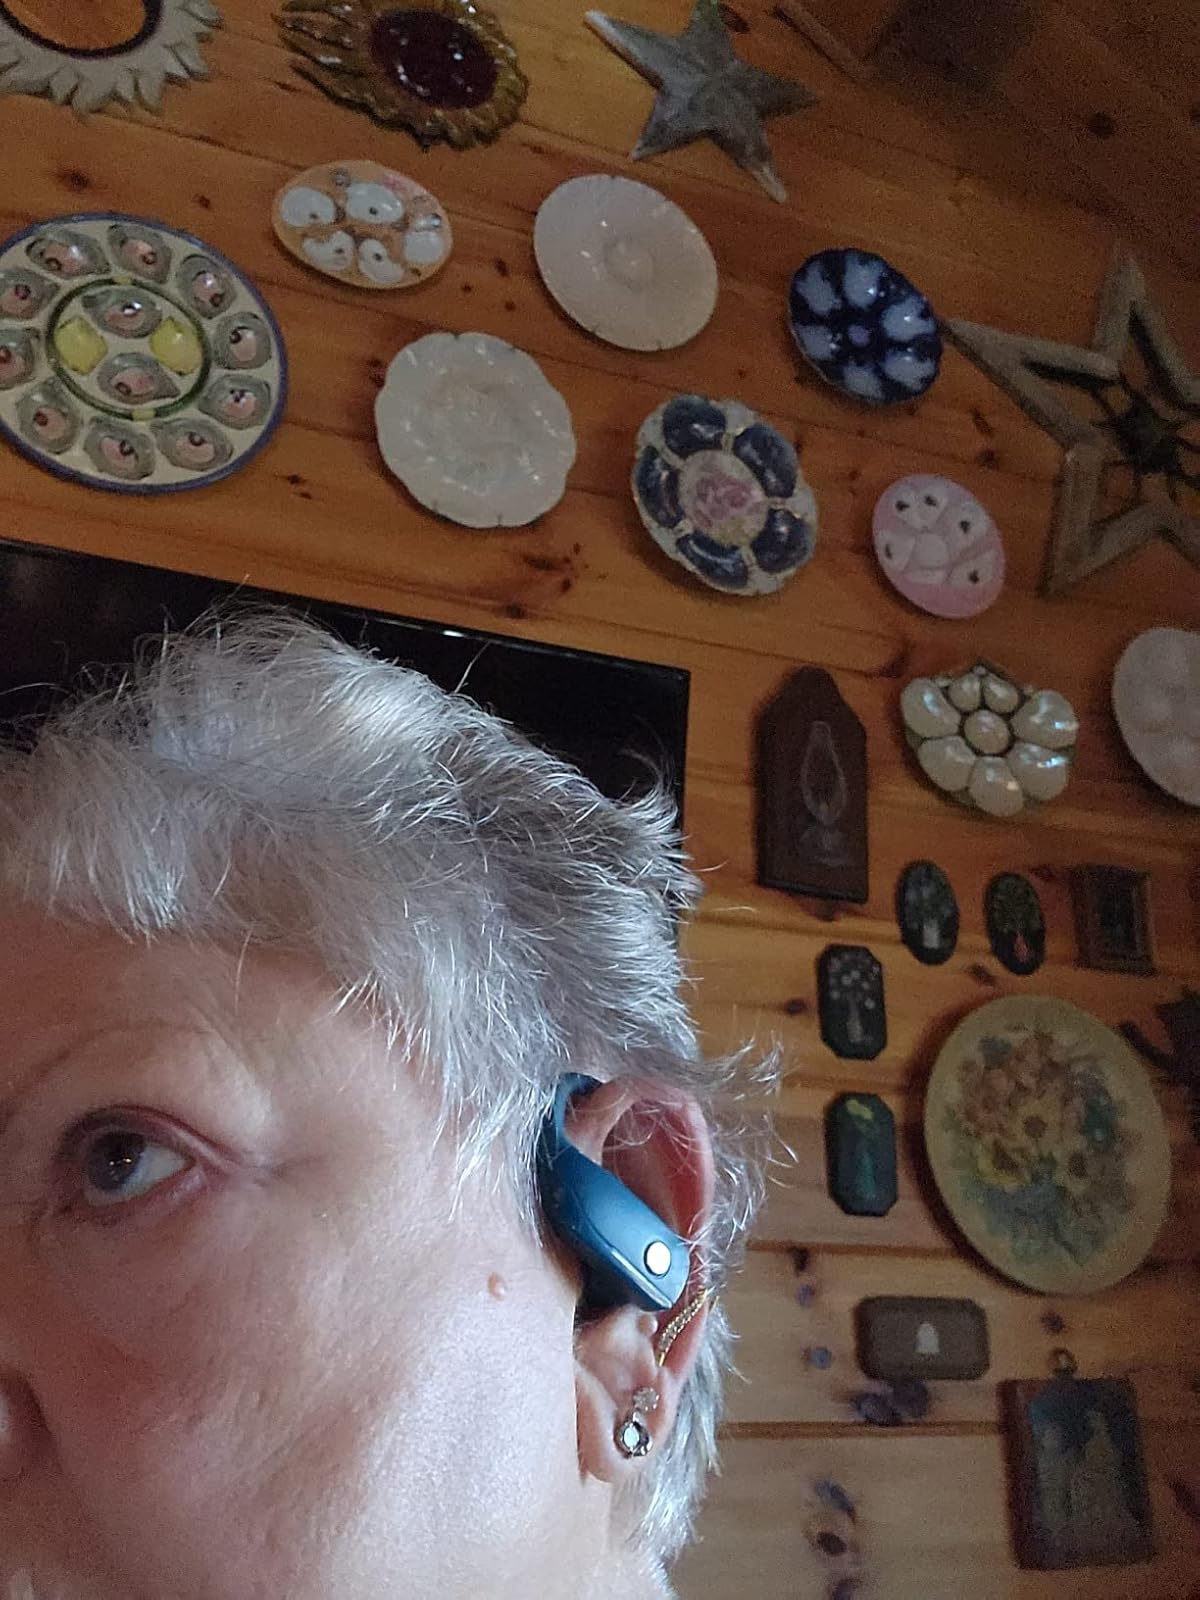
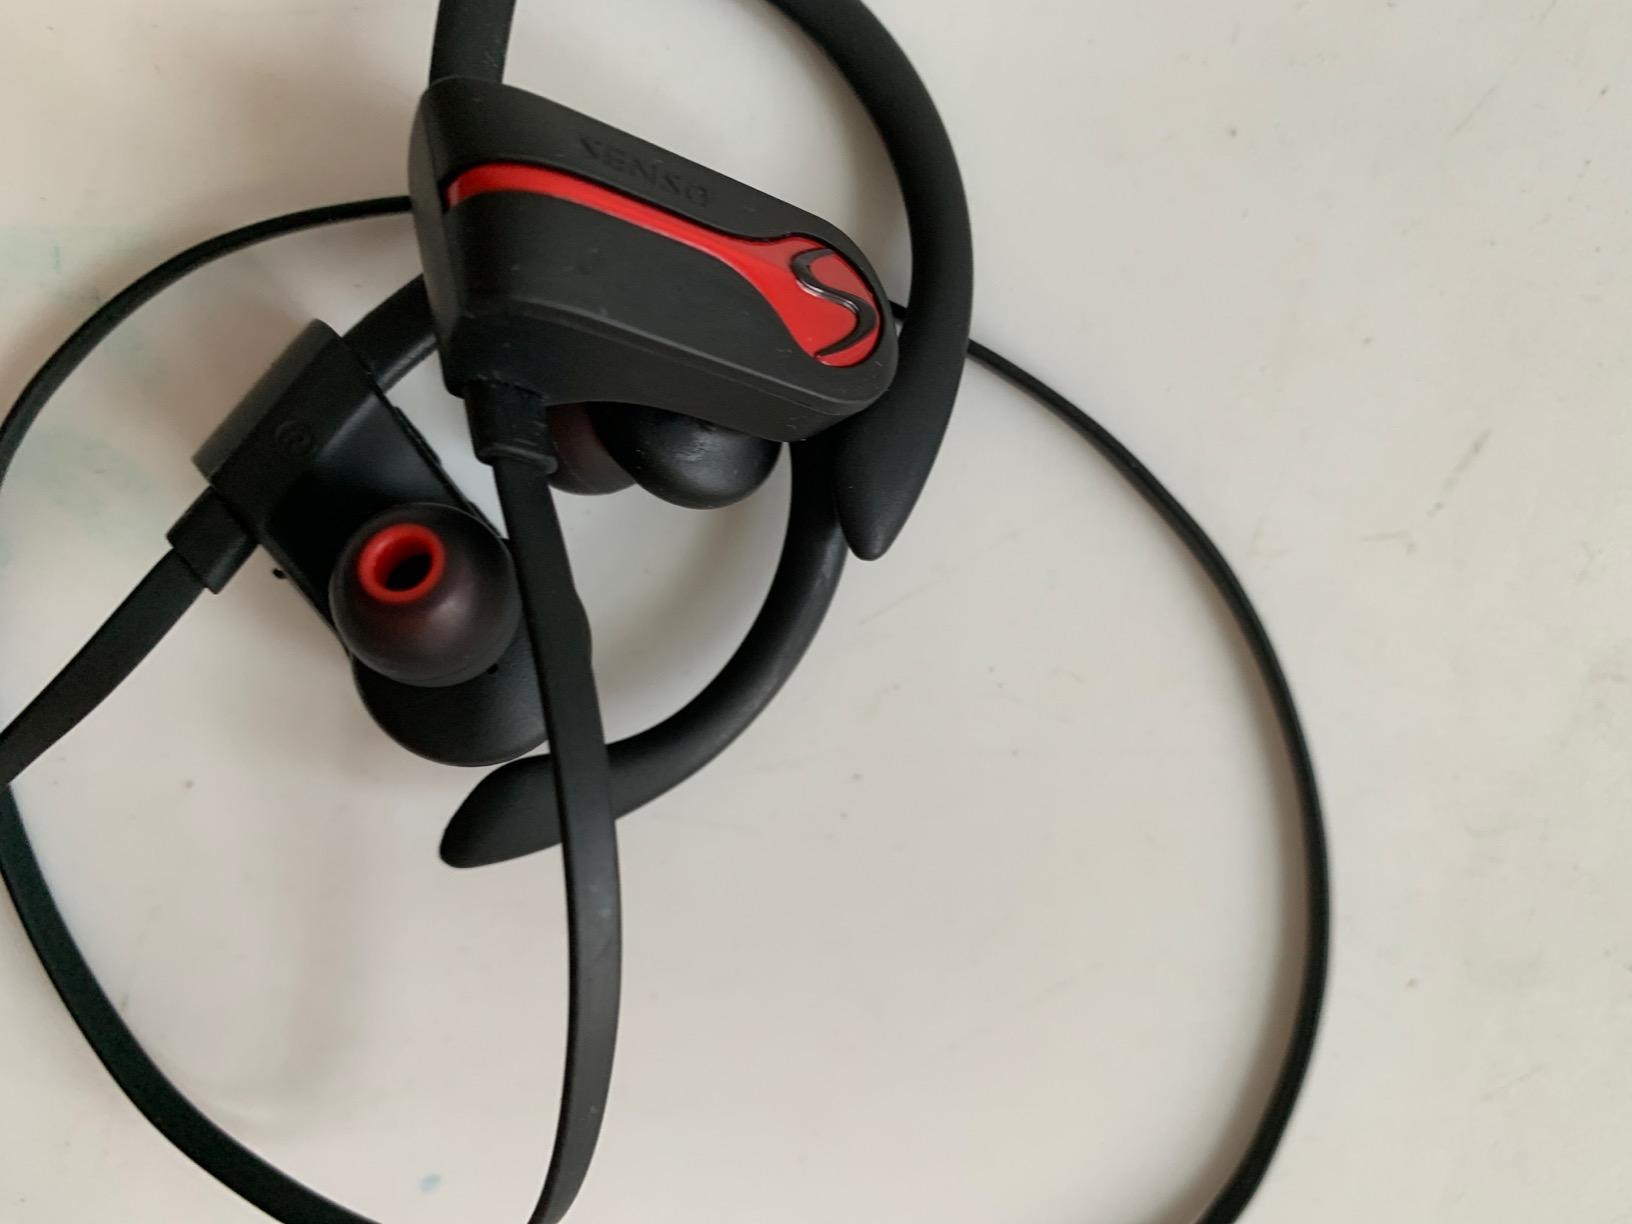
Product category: earbuds
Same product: no